Chemistry

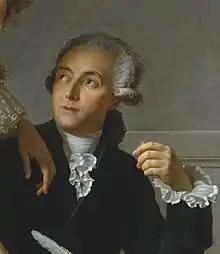
Antoine-Laurent de Lavoisier is considered the "Father of Modern Chemistry".

Improvements of the refining of ores and their extractions to smelt metals was widely used source of information for early chemists in the 16th century, among them Georg Agricola (1494–1555), who published his major work "De re metallica" in 1556. His work, describing highly developed and complex processes of mining metal ores and metal extraction, were the pinnacle of metallurgy during that time. His approach removed all mysticism associated with the subject, creating the practical base upon which others could and would build. The work describes the many kinds of furnaces used to smelt ore, and stimulated interest in minerals and their composition. Agricola has been described as the "father of metallurgy" and the founder of geology as a scientific discipline.